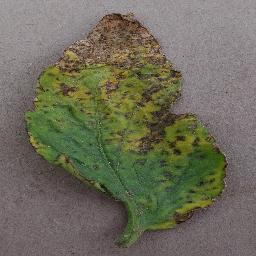
Label: Tomato___Bacterial_spot